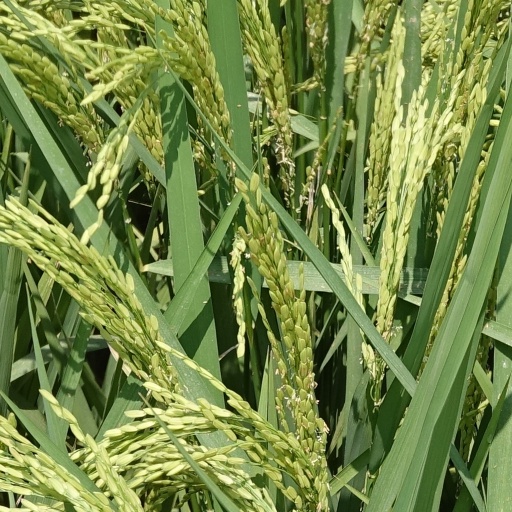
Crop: rice